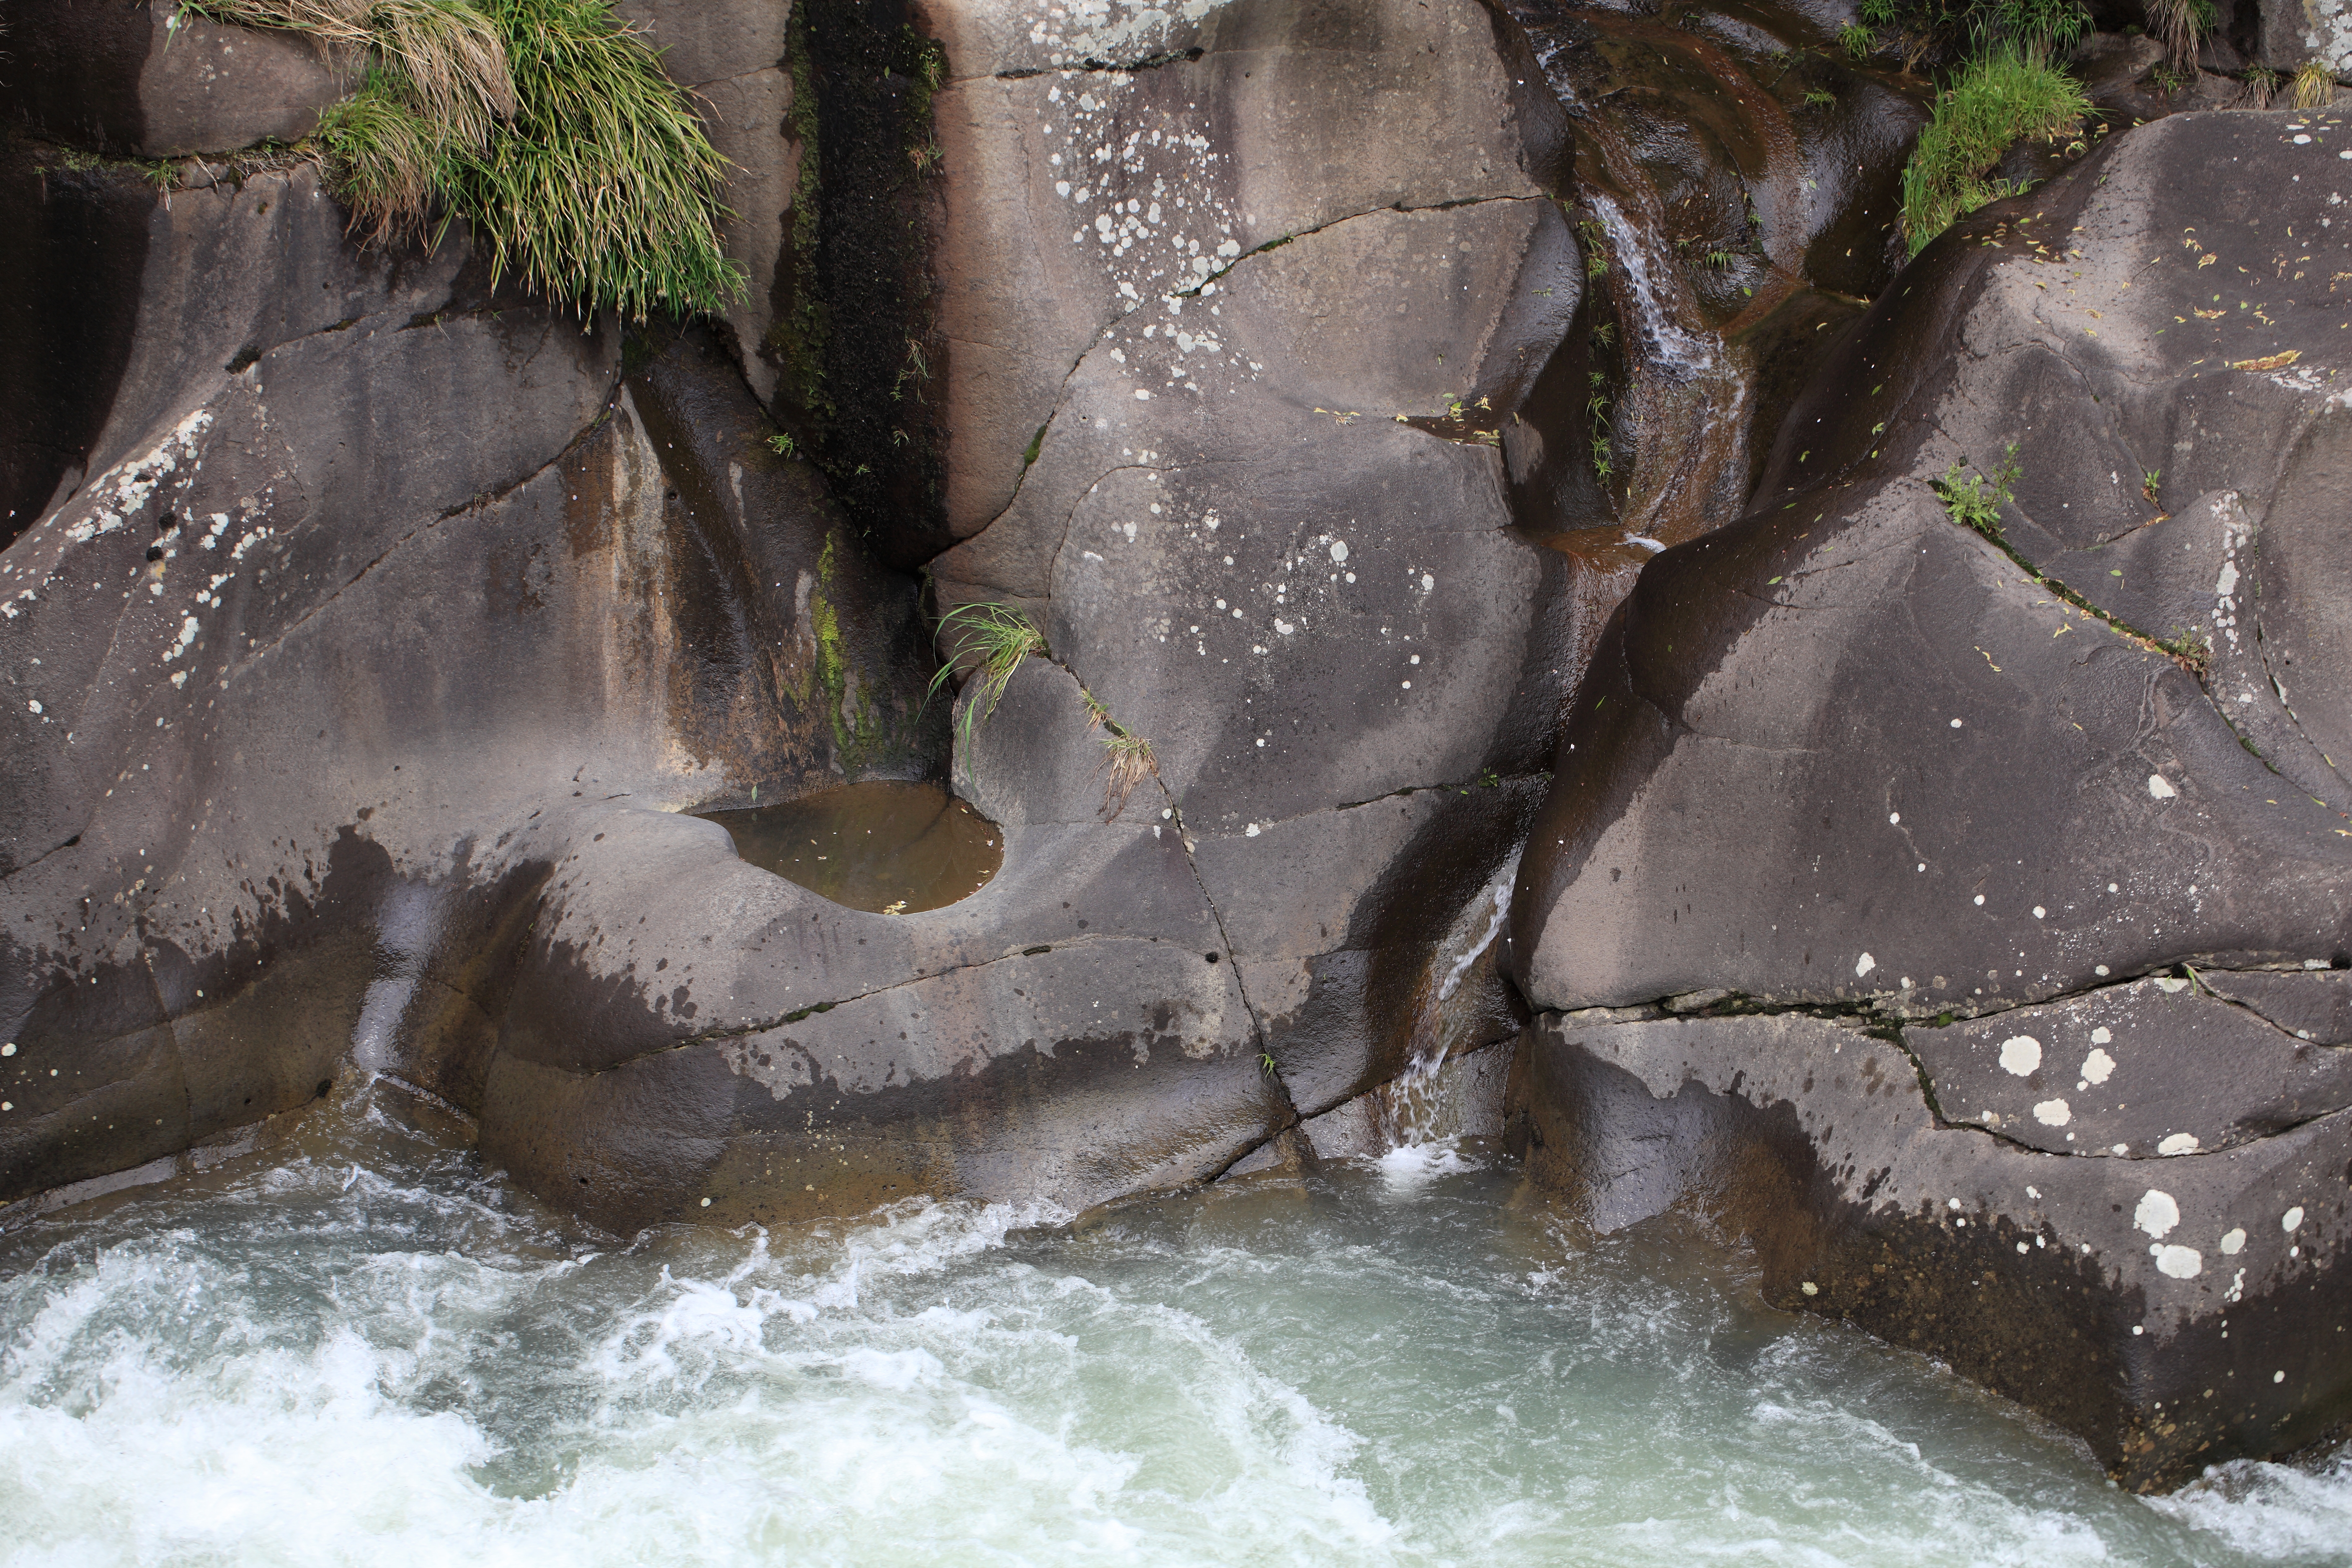
water, rock, river, stream, ice, high, mud, rapid, gorge, material, 5d, hires, markii, water feature, hi, res, resolution, iwate, genbikei, ichinoseki